Savoyard knights in the service of Edward I

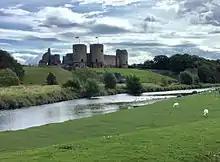
Rhuddlan Castle.

Named for St Laurent of Jura. With King Edward I and Otto de Grandson on Crusade, in Acre from 1271 to 1272. One of King Edward I's inner circle. First Constable of Flint Castle from 1277 to 1281. Died in 1282 possibly in the Welsh attack on the Castle. Had been in Chillon during the 1260s.